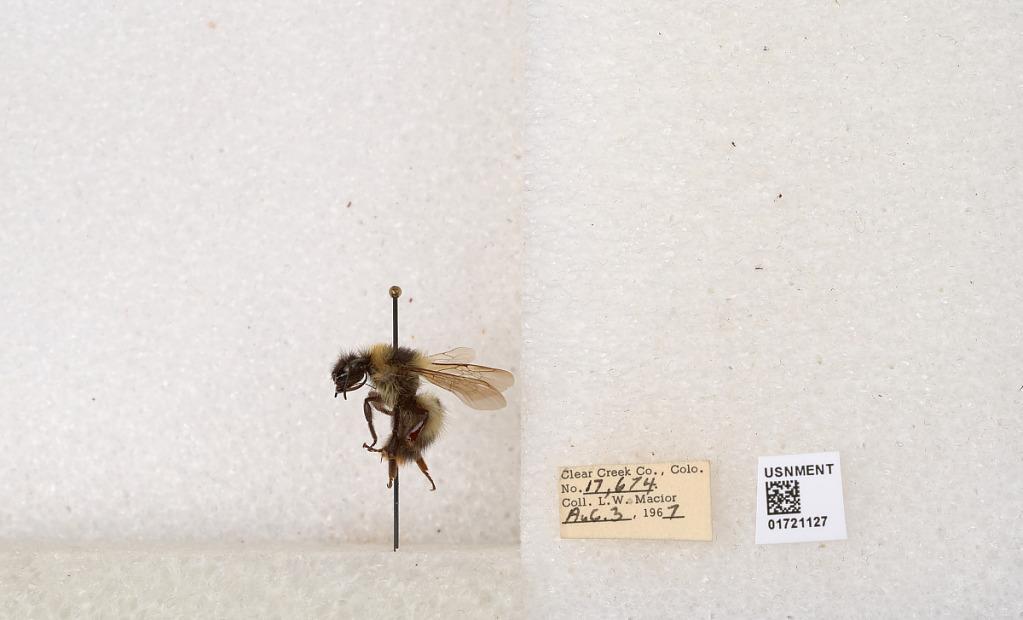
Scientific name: Bombus kirbyellus
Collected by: L. Macior
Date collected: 1967-8-3
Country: United States
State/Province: Colorado
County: Clear Creek
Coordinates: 39.6891, -105.644